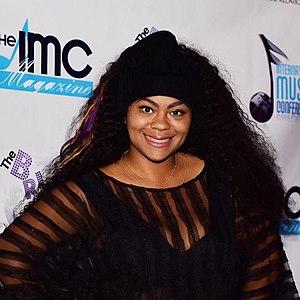
Nivea Hamilton, appelée simplement Nivea, est une rappeuse/chanteuse de R'n'B.